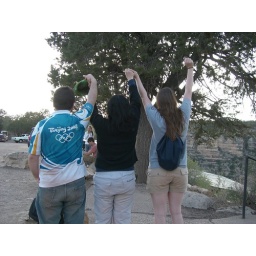
dusty red butts from sitting in the Red Zone!